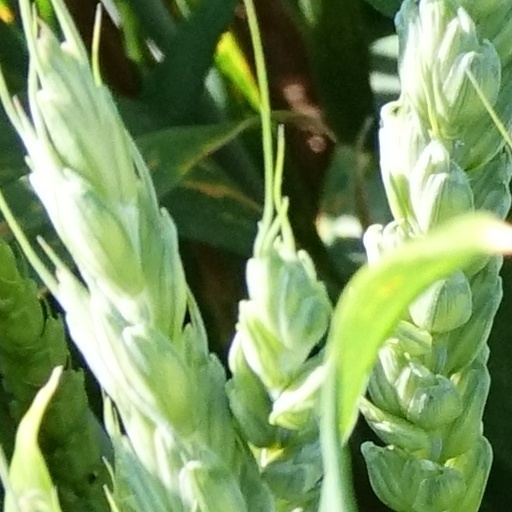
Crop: wheat